Tereza Szewieczková

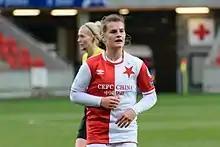
Szewieczková in 2018

Tereza Szewieczková (born 4 May 1998) is a Czech football striker, currently playing for Slavia Praha in the Czech First Division.